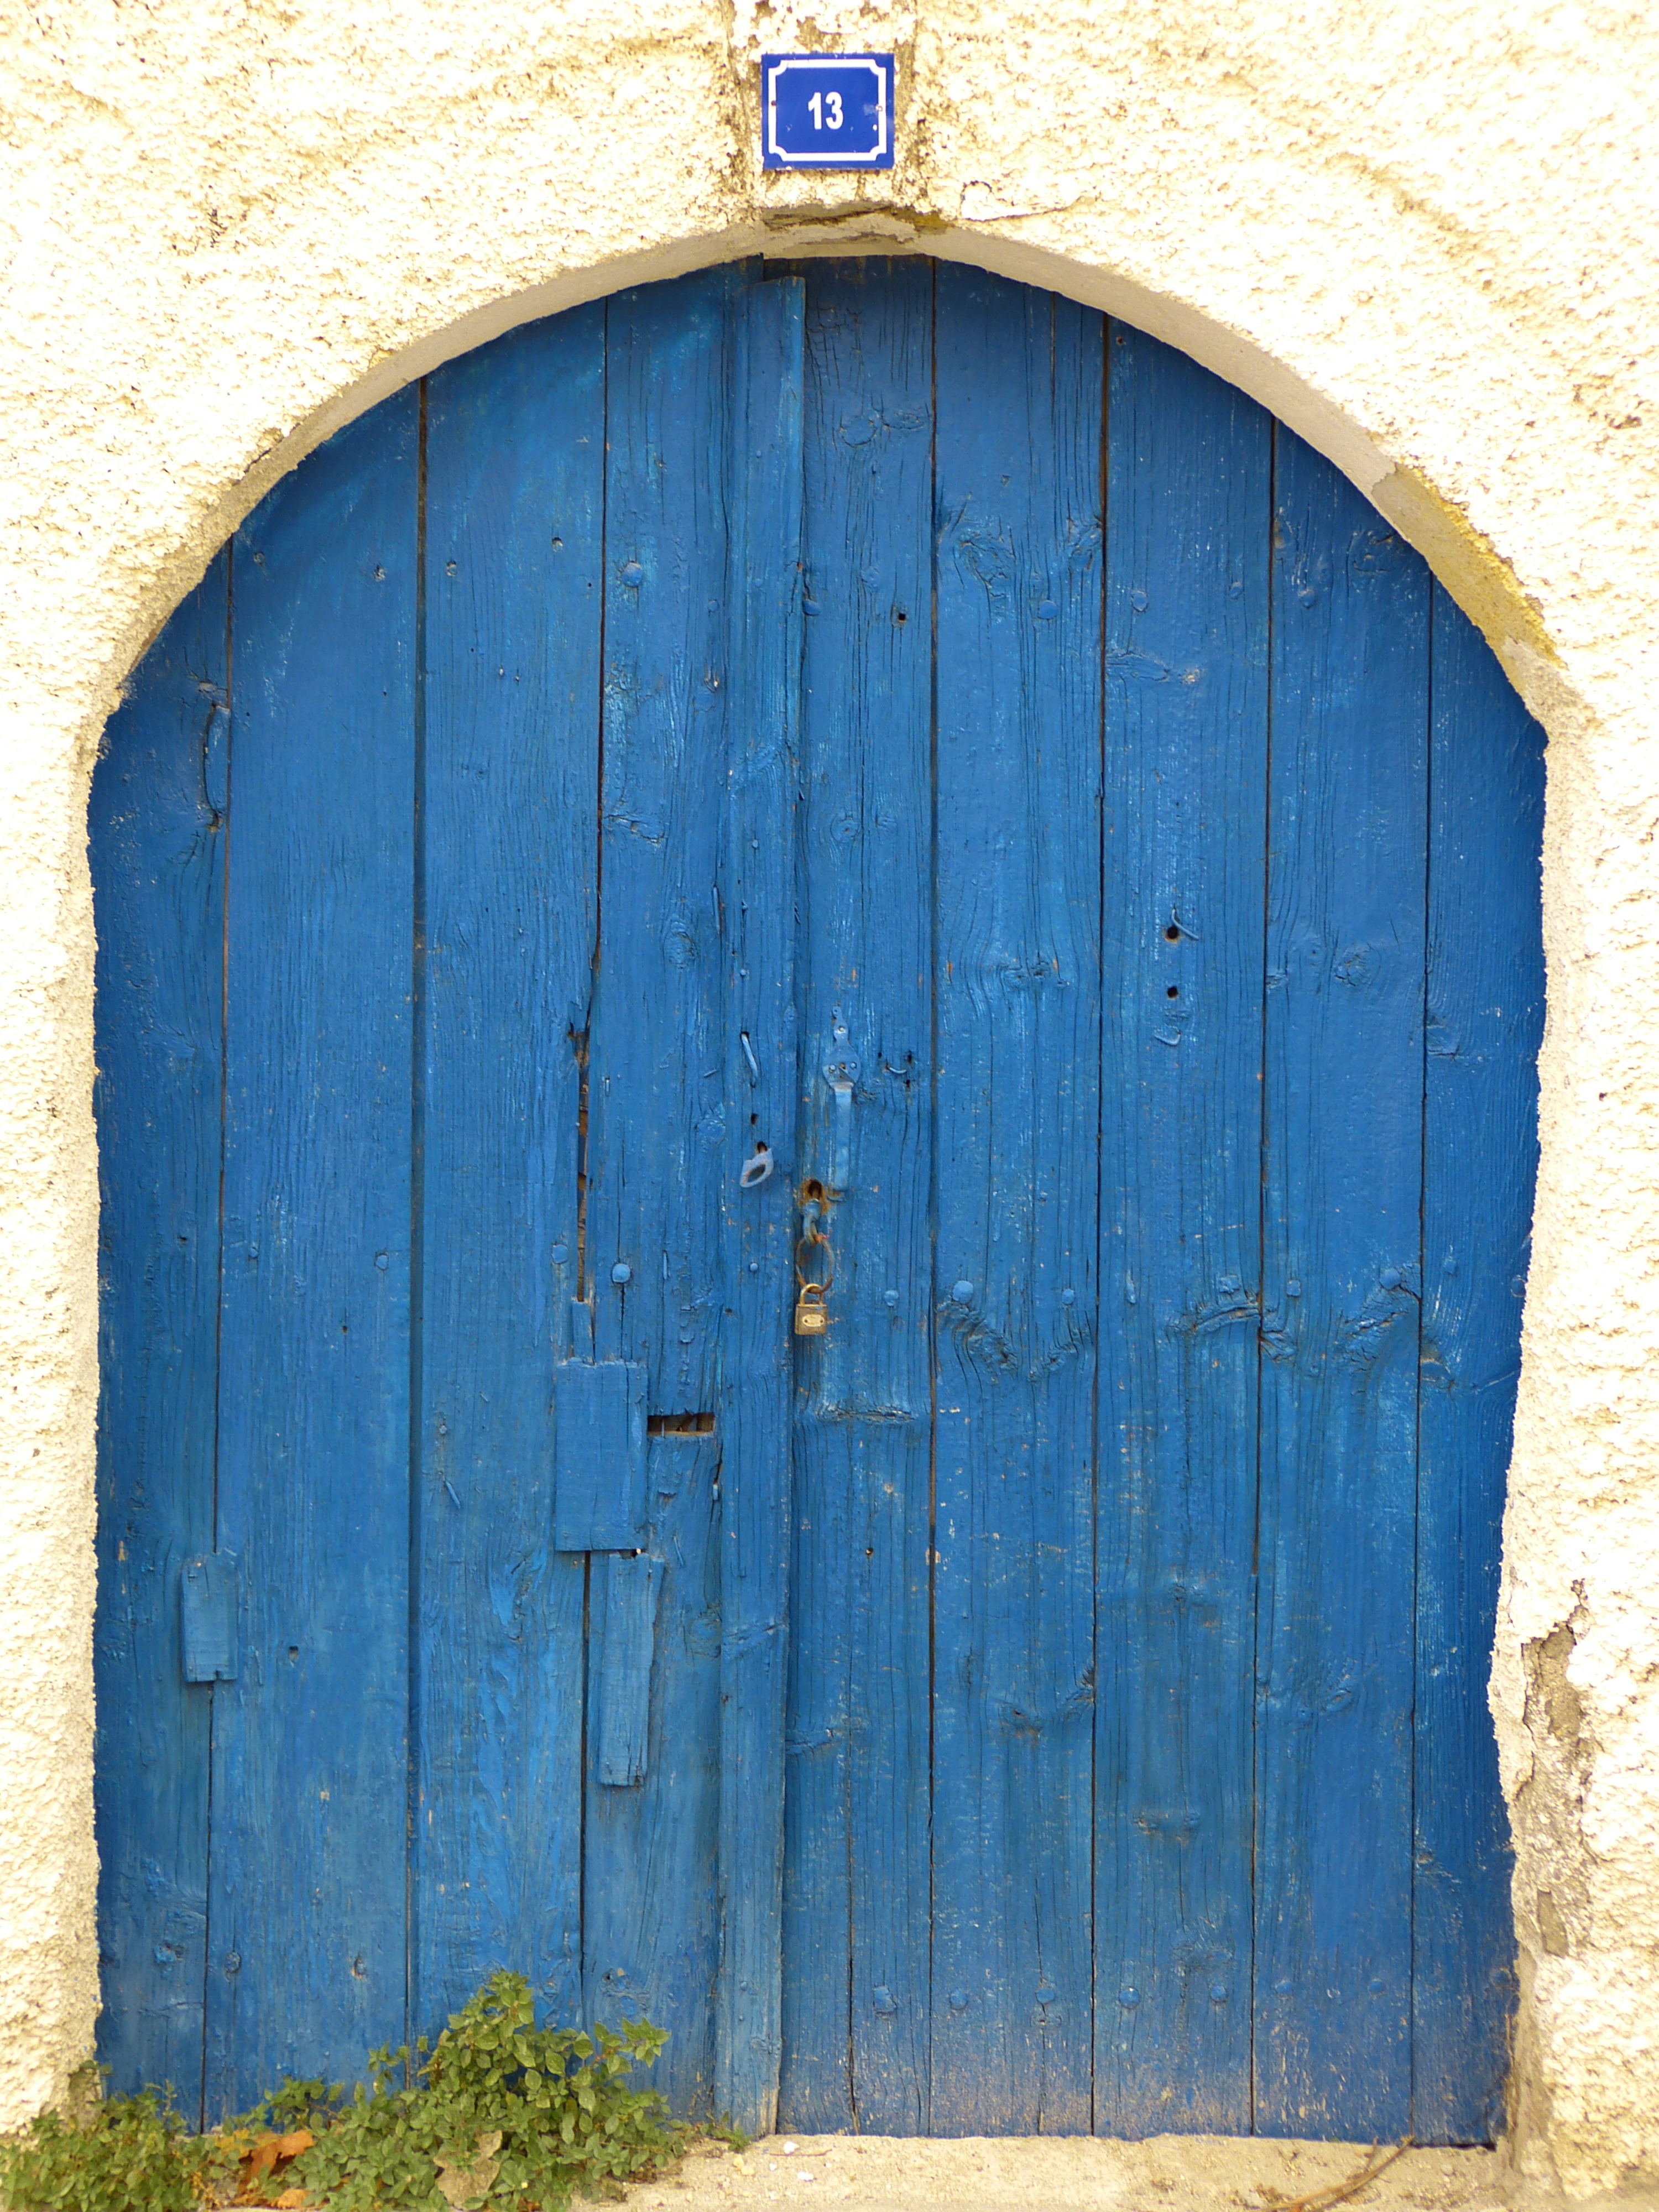
wood, window, old, wall, shed, arch, color, facade, blue, door, goal, painting, doors, house entrance, man made object